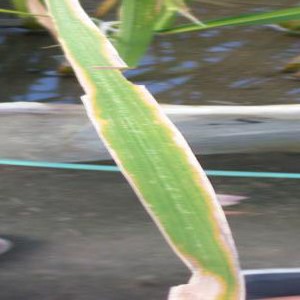
Disease: Bacterialblight